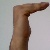
The image shows a hand gesture representing a space in Indian Sign Language.